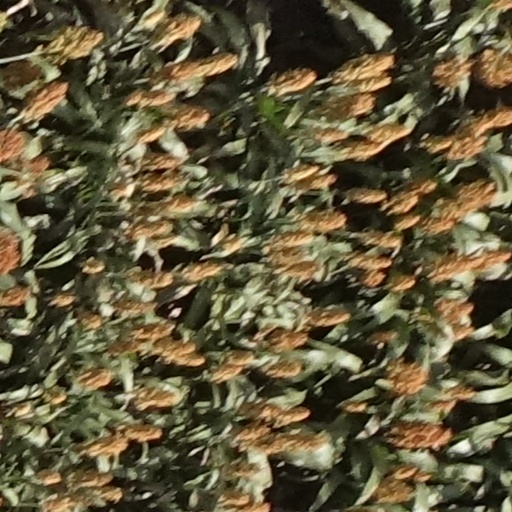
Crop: sorghum